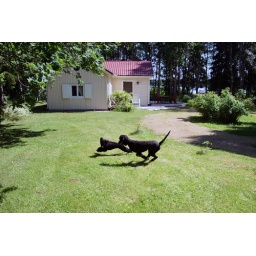
Huima and Hiili playing. On backround the main building of my parents' summer house in Karvia.